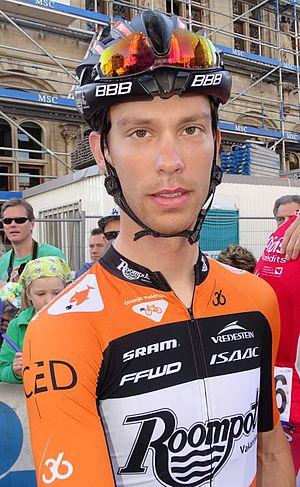
Reportage réalisé le mercredi 15 avril à l'occasion du départ de la Flèche brabançonne 2015 à Louvain, Belgique.
La saison 2015 de l'équipe cycliste Roompot Oranje Peloton est la première de cette équipe continentale professionnelle. L'équipe s'appelle Roompot du 1ᵉʳ janvier au 8 mars inclus.
Michel Kreder, né le 15 août 1987 à La Haye, est un coureur cycliste néerlandais, professionnel entre 2010 et 2019.